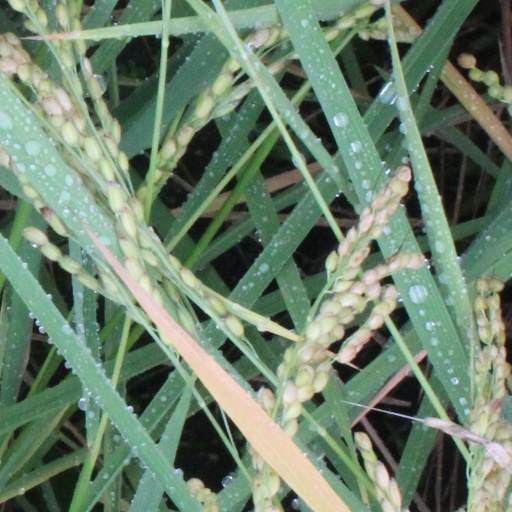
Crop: rice